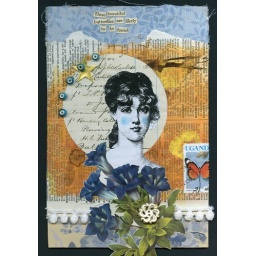
5.5&amp;quot; x 8&amp;quot; collage on cardboard. Circle cut into orange paper and layered over ledger page.